Curtis Morrison

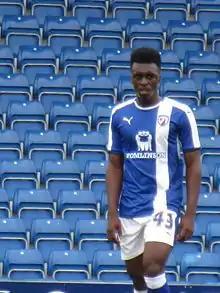
Morrison Playing for Chesterfield in July 2016.

Curtis Lloyd Morrison (born 2 October 1997) is an English footballer who plays as a midfielder for Stalybridge Celtic.